Yitzhak Mordechai

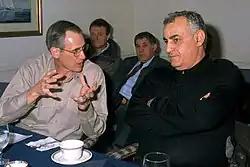
RMDL Gregory Johnson, Commander, Carrier Group 8, briefs Minister of Defense Yitzhak Mordechai during a tour of the nuclear powered aircraft carrier, 1997

In 1995 Mordechai joined Likud and was on the party's list for the elections the following year. After Binyamin Netanyahu won the election for Prime Minister, he appointed Mordechai as Defense Minister, where he became Lipkin-Shahak's boss.